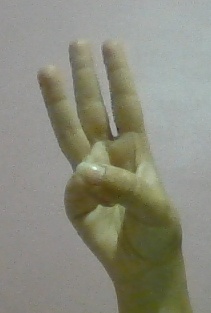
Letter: thaa